The Puppet Masters

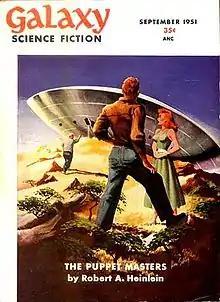
The opening installment of "The Puppet Masters" took the cover of the September 1951 issue of "Galaxy Science Fiction"

In the summer of 2007, Earth is under attack. Slug-like creatures, arriving in flying saucers, are attaching themselves to people's backs, taking control of their victims' nervous systems, and manipulating those people as puppets. The Old Man, the head of a clandestine national security agency called the Section, goes to Des Moines, Iowa, with Sam and Mary, two of his best agents, to investigate a flying saucer report, but much more seriously the ominous disappearance of the six agents sent previously. They discover that "the slugs" are steadily taking over Des Moines, but they cannot convince the US president to declare an emergency.